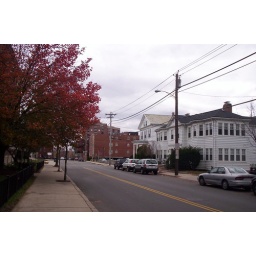
Deciduous tree in autumn 2006 at apartment building on Summer Street near Malden Center (Malden), Massachusetts